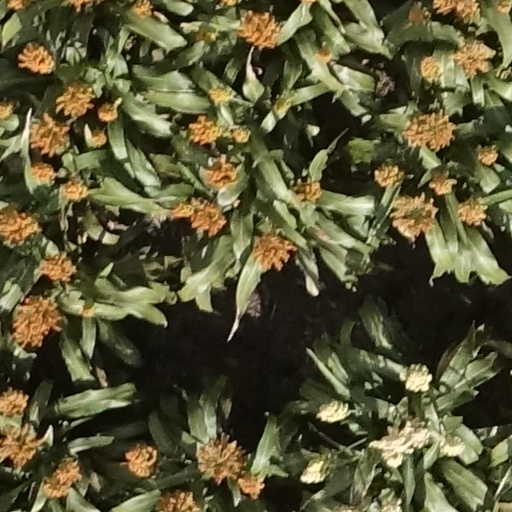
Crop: sorghum